EchoPark Automotive Grand Prix

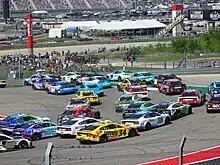
Cars making their way through Turn 1 in the 2023 race

On September 30, 2020, NASCAR revealed the 2021 Cup Series schedule with a COTA race planned for May 23. The Xfinity and Camping World Truck Series, along with the International Motor Sports Association's Lamborghini Super Trofeo North America sports car series, joined the weekend as support races; the Truck race was part of the Triple Truck Challenge. The race replaced the spring event at Texas, which became the NASCAR All-Star Race. Speedway Motorsports, which operates TMS, assumed organizational responsibilities of the COTA race while company liaison Bryan Hammond was named race executive director in November.